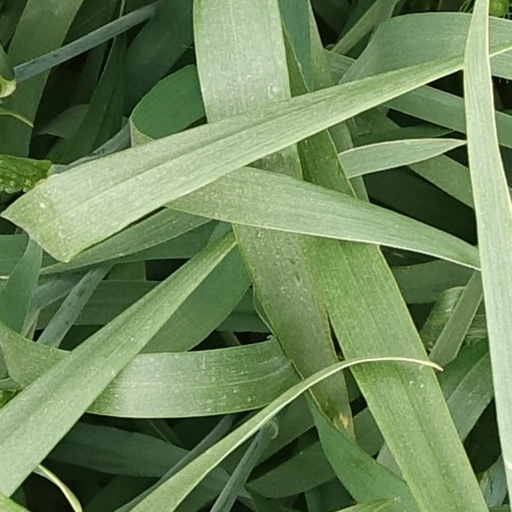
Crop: wheat